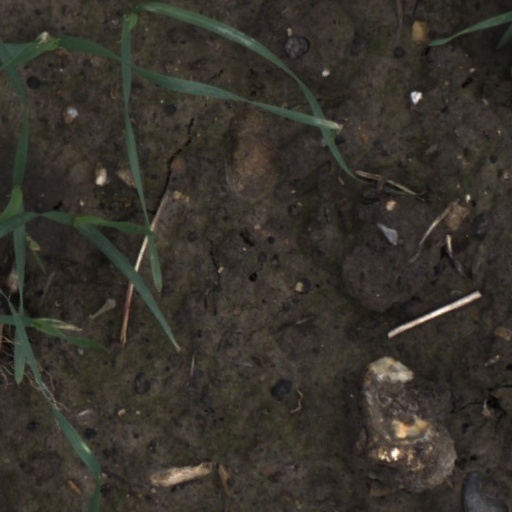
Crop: wheat